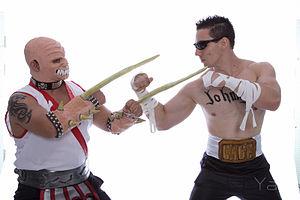
Johnny Cage est le pseudonyme de Jonathan Carlton, un des personnages du jeu vidéo Mortal Kombat.